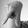
ASL letter: Q